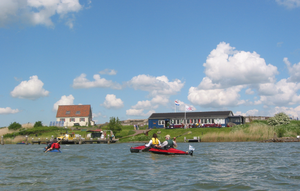
Port de Pampus
Le Pampus est un chenal reliant Amsterdam à l'IJsselmeer, aux Pays-Bas. Une île artificielle et un fort faisant partie de la ligne de défense d'Amsterdam ont été construits à la fin du XIXᵉ siècle à proximité du chenal.